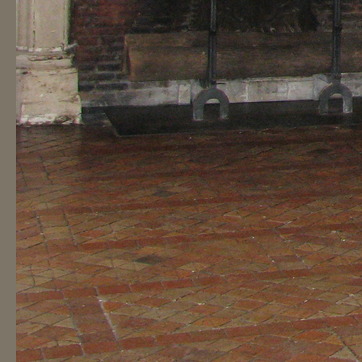
Material: tile